London and Birmingham Railway

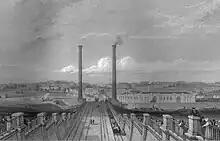
Camden Town stationary steam engine chimneys and locomotive workshops in 1838

The line had been planned to open at the same time as the Grand Junction Railway which entered Birmingham from the north. However great difficulty in constructing the Kilsby Tunnel in Northamptonshire delayed the opening. The first part of the line between Euston Station and Boxmoor (Hemel Hempstead) opened on 20 July 1837. Services were extended to Tring on 16 October 1837. On 9 April 1838 the company opened the north end of the line, between Birmingham and Rugby, and the south end from London to a temporary station at near Bletchley with a stagecoach shuttle service linking the two parts to allow through journeys to London. The line was officially fully opened on 17 September 1838, with the first passenger train from London to Birmingham arriving that day. The first London-to-Birmingham trains took hours to complete the journey.